Lyndon LaRouche

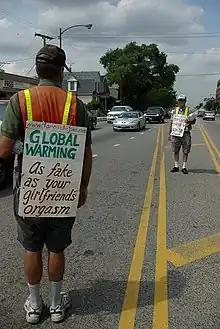
LaRouche supporters in Chicago, 2007

The LaRouche campaign supported Reagan's Strategic Defense Initiative (SDI). Dennis King wrote that LaRouche had been speculating about space-based weaponry as early as 1975. He set up the Fusion Energy Foundation, which held conferences and tried to cultivate scientists, with some success. In 1979, FEF representatives attended a Moscow conference on laser fusion. LaRouche began to promote the use of lasers and related technologies for both military and civilian purposes, calling for a "revolution in machine tools."